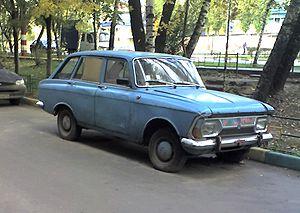
Izhmash ou Ijmach, est un constructeur d'armes russe, situé à Ijevsk en Oudmourtie.